Sociedad Latina

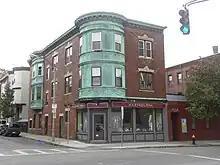
Sociedad Latina

Sociedad Latina is a non-profit organization founded in 1968 for at-risk Latino youth located in the Mission Hill neighborhood of Boston.